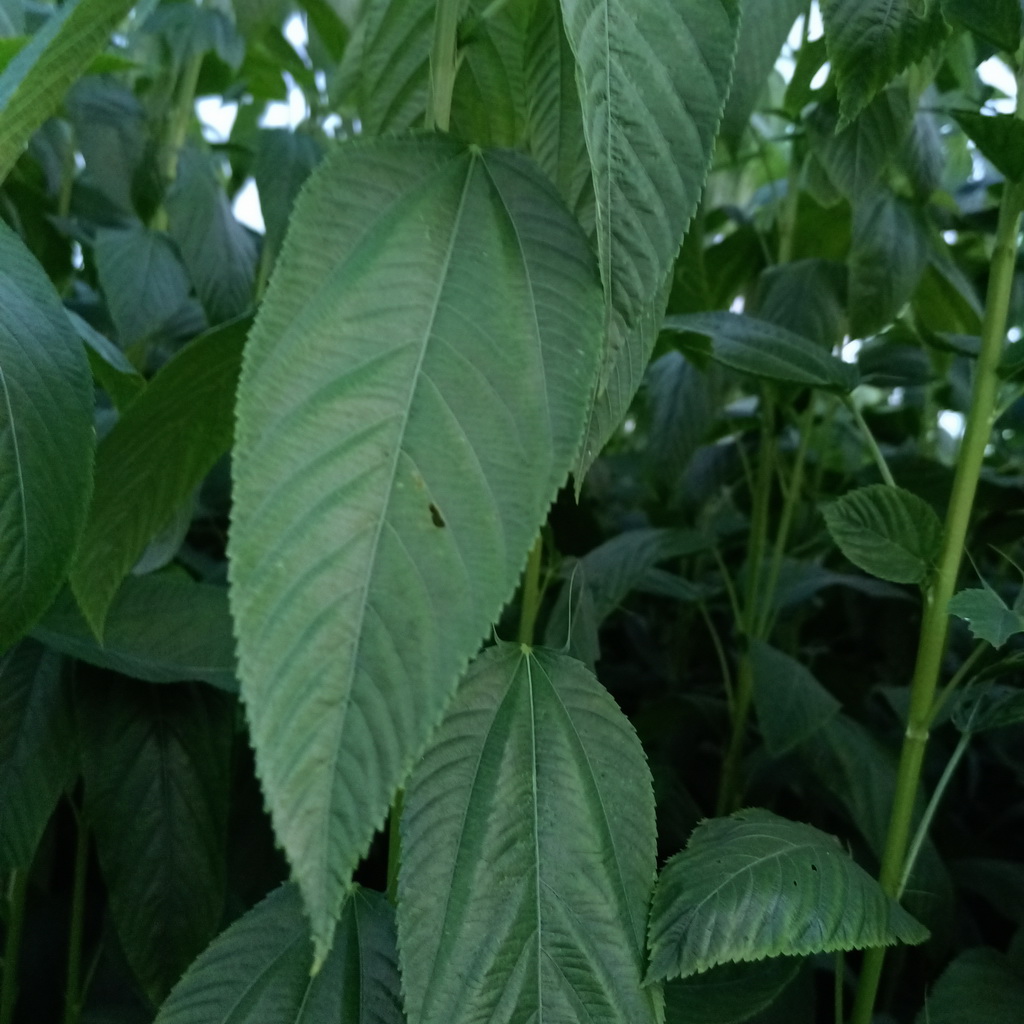
Label: Fresh